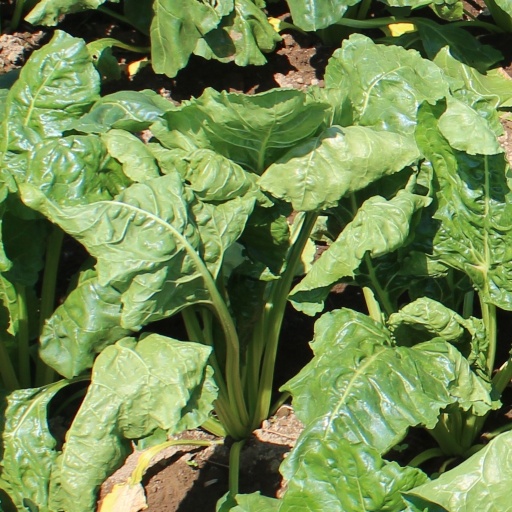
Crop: sugar beet